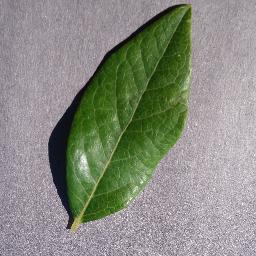
Label: Blueberry___healthy